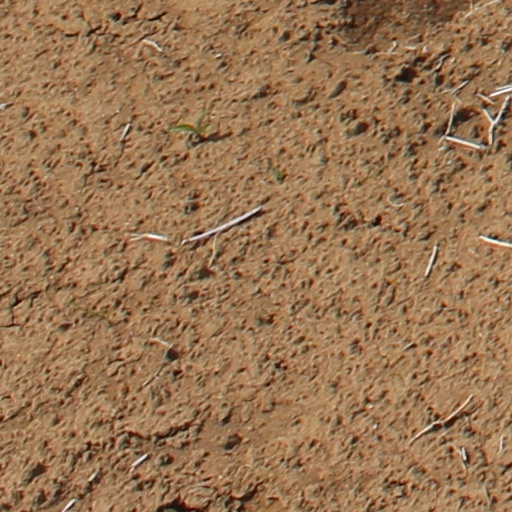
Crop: wheat